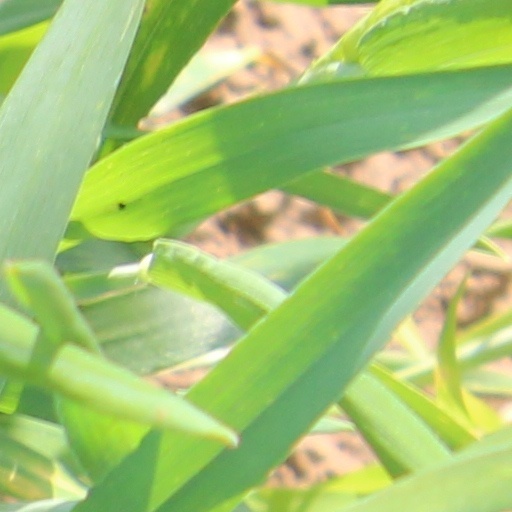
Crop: wheat